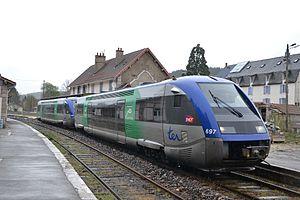
Le Cévenols remplacé par des autorails ter Auvergne marque l'arrêt en direction de Nïmes
La gare de La Bastide - Saint-Laurent-les-Bains est une gare ferroviaire française de la ligne de Saint-Germain-des-Fossés à Nîmes-Courbessac, située sur le territoire de la commune de La Bastide-Puylaurent, dans le département de la Lozère en région Occitanie.